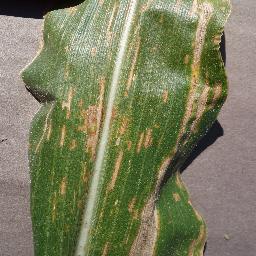
Label: Corn_(Maize)___Gray_Leaf_Spot_(Cercospora)